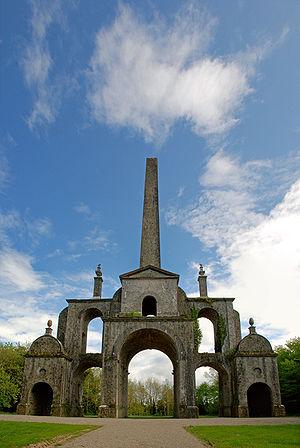
Le Leinster est une des quatre provinces traditionnelles de l'Irlande. Recouvrant la partie orientale de l'île, son territoire a pour pôle urbain la métropole irlandaise, Dublin.